Julius Boesel House

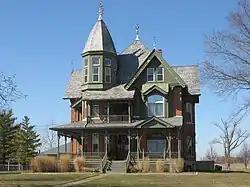
Front of the house

The Julius Boesel House is a historic house near the village of New Bremen in the northwestern part of the U.S. state of Ohio. Located in German Township in southwestern Auglaize County, it is a well-preserved Queen Anne mansion.